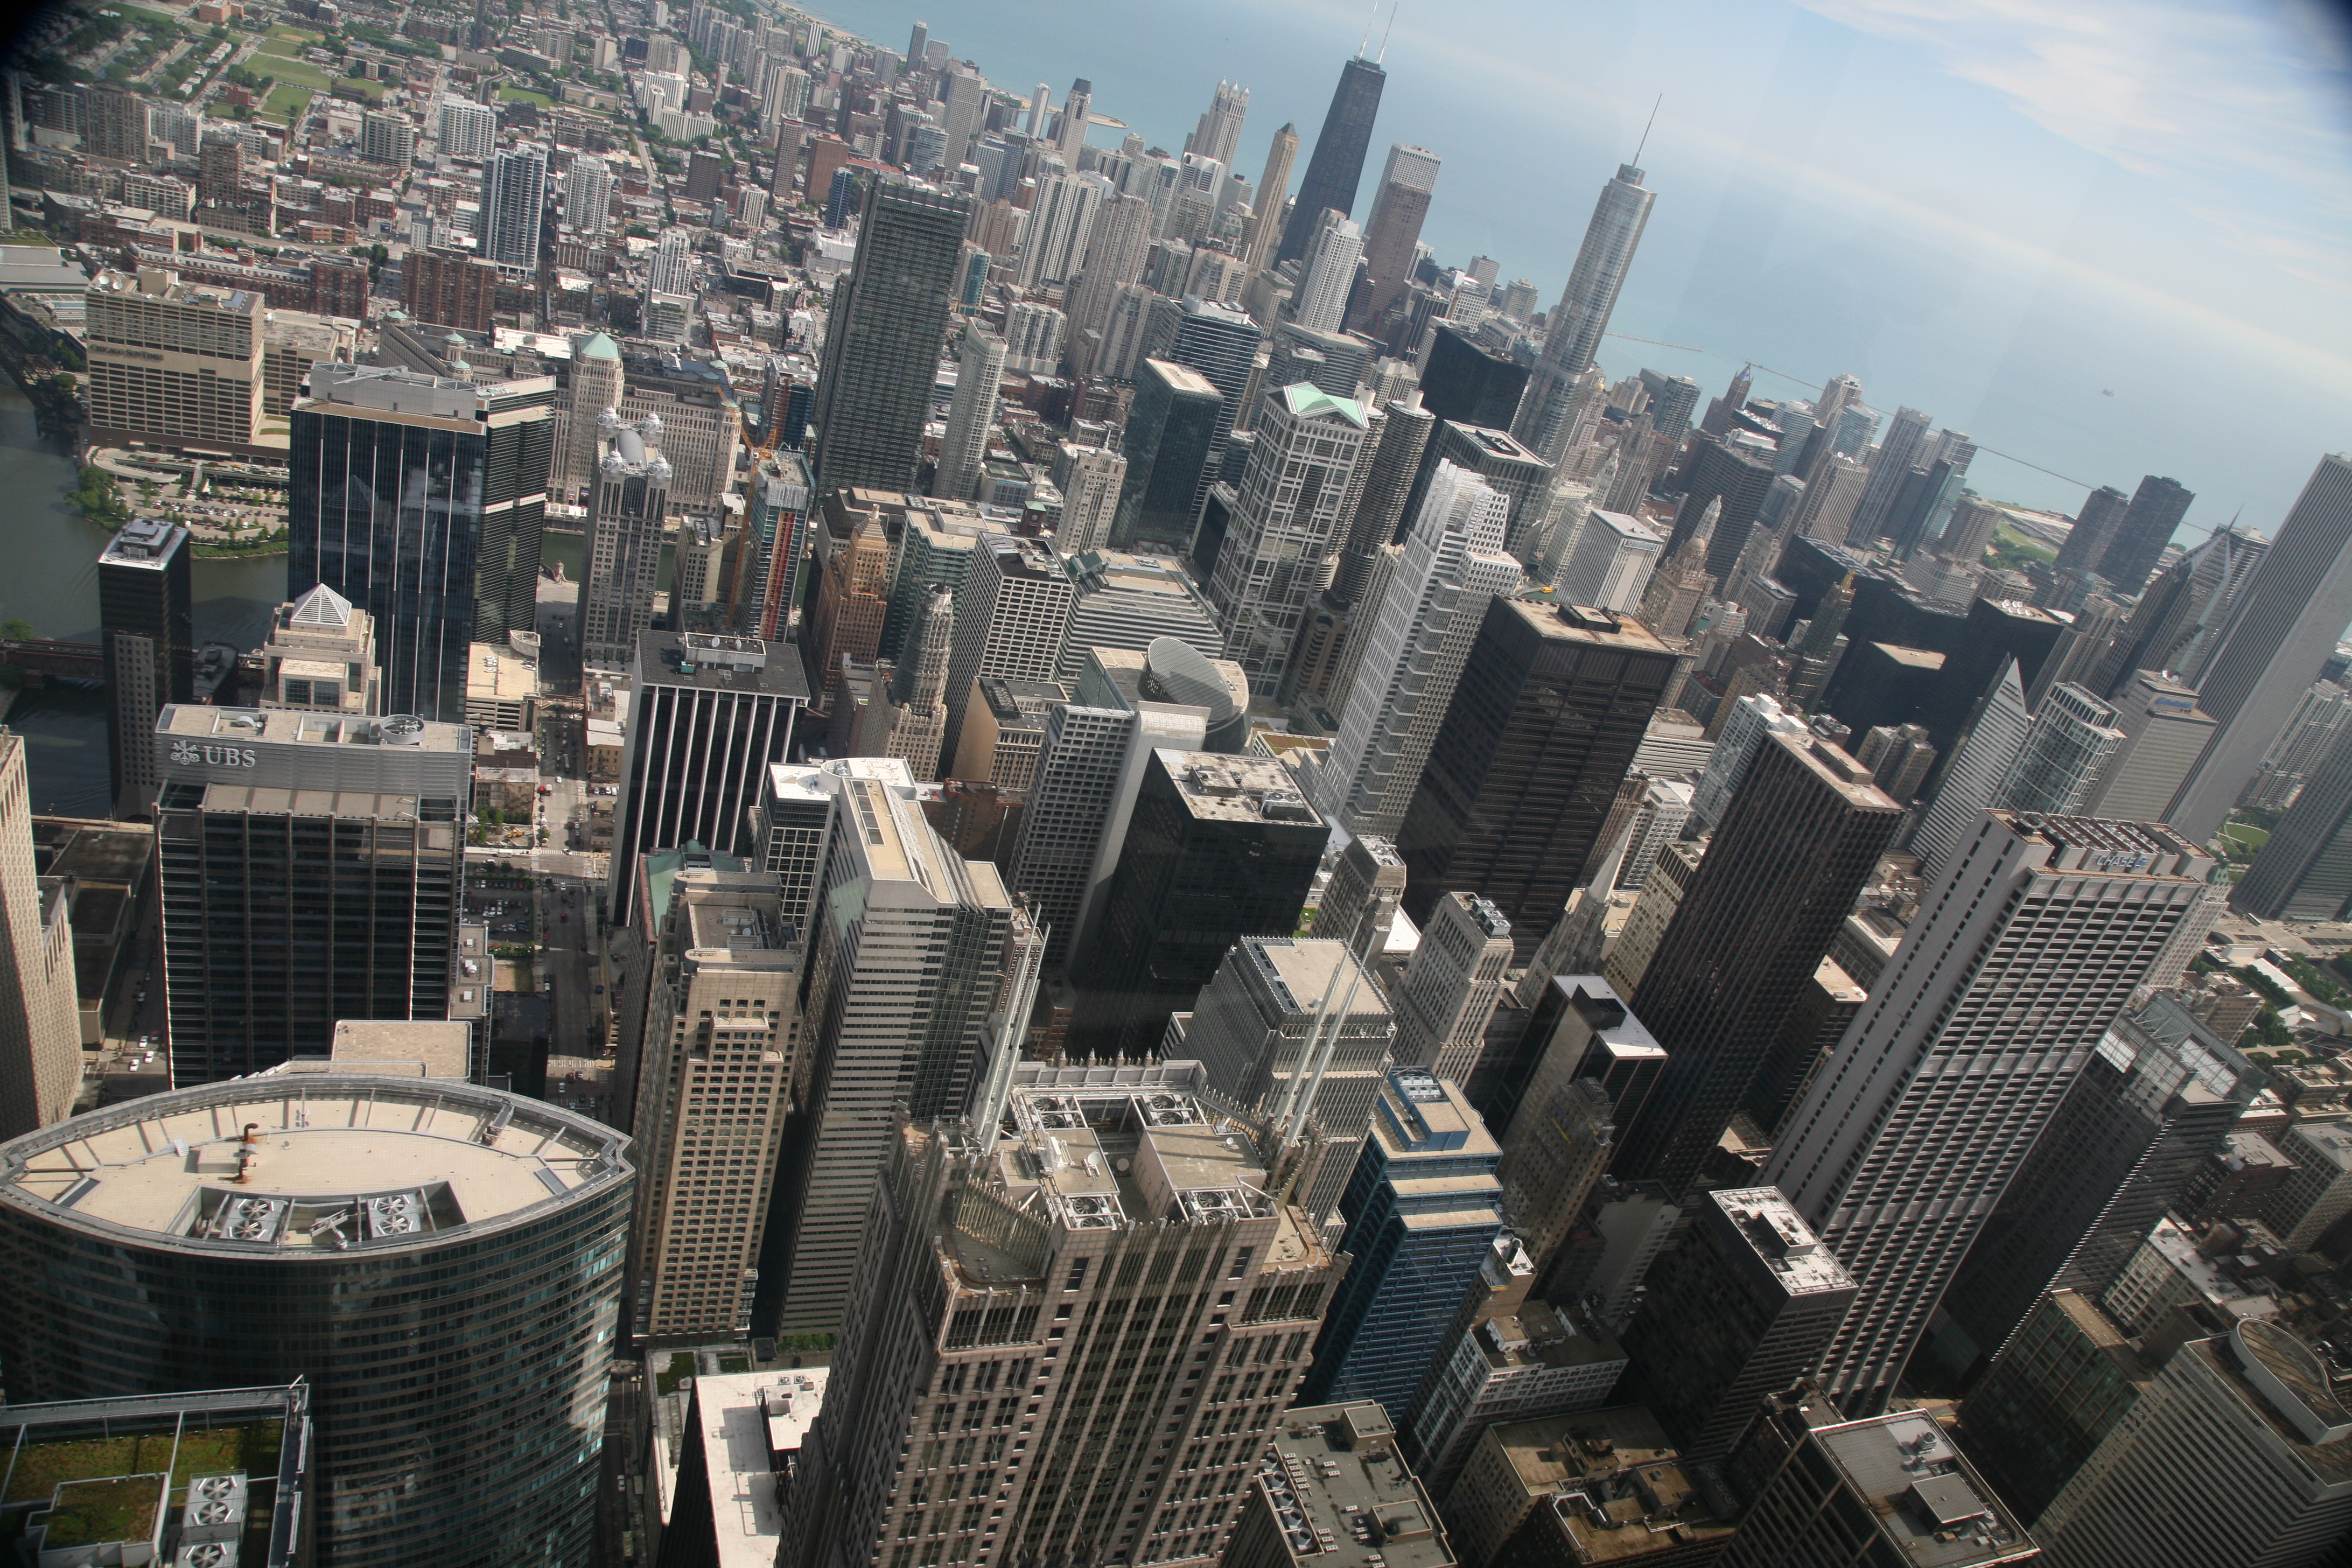
architecture, skyline, street, photography, building, city, skyscraper, cityscape, downtown, tower, landmark, chicago, tower block, buildings, overview, 5d, loop, metropolis, neighbourhood, willistower, theloop, searstower, iconicchicago, bird's eye view, aerial photography, urban area, residential area, human settlement, metropolitan area